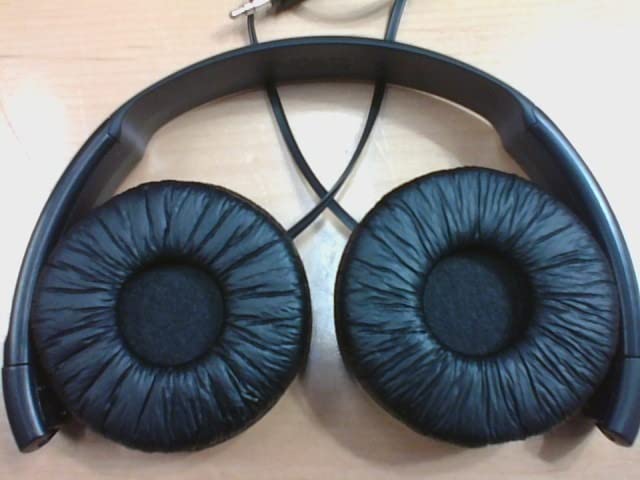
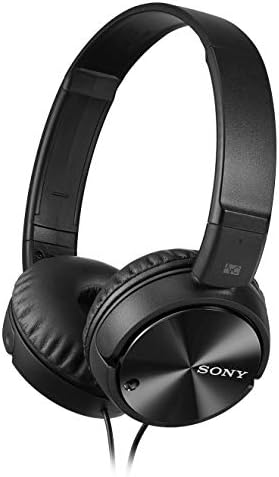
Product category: headphones
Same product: yes